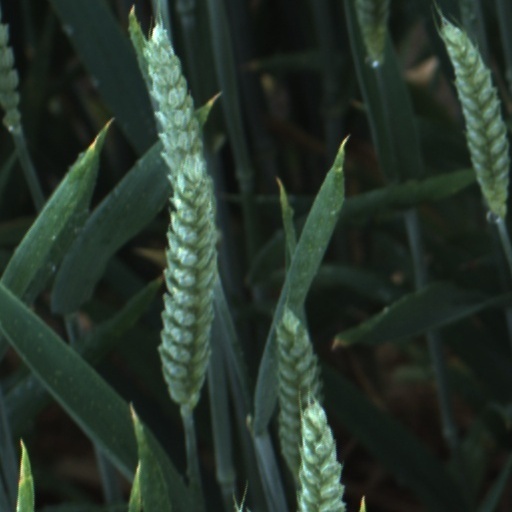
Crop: wheat